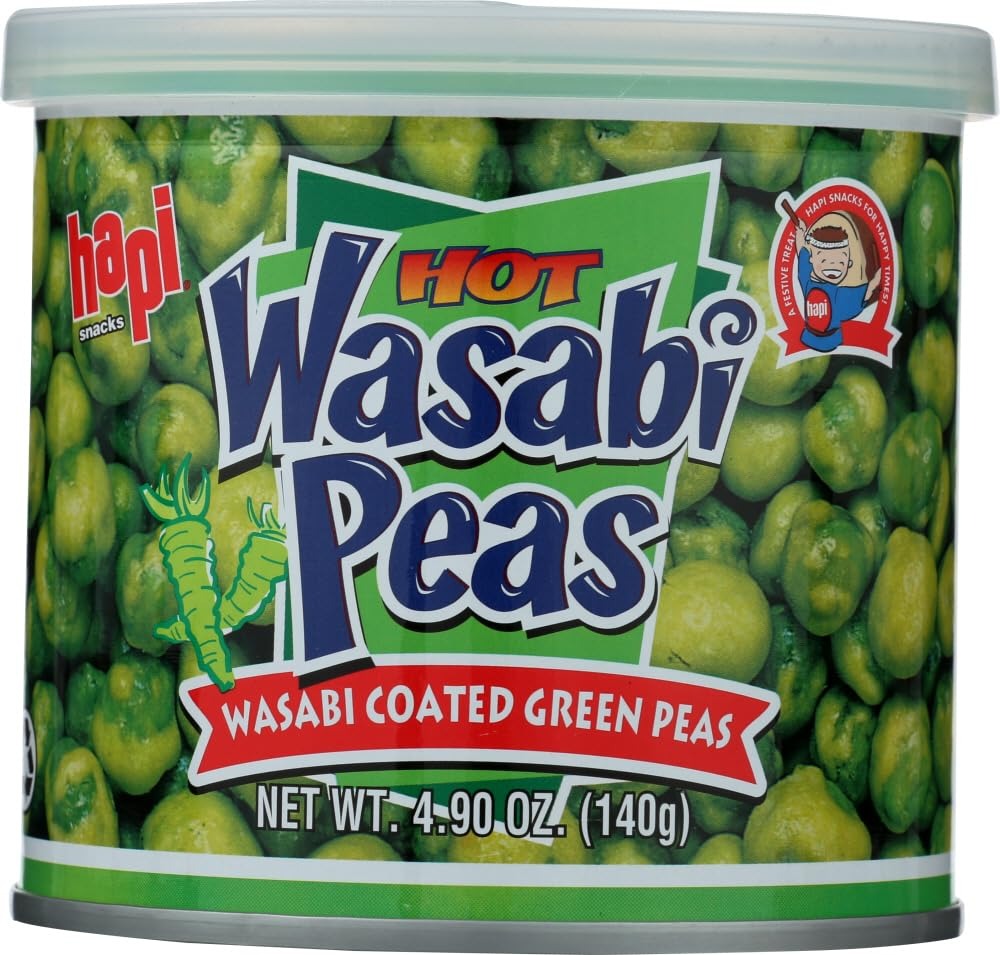
Item Name: Snack Pea Grn Wasabi Hot (Pack of 12) - Pack Of 12
Value: 12.0
Unit: Count

Price: 67.99